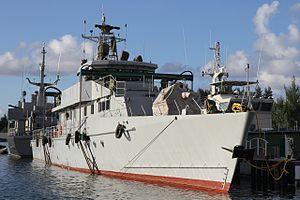
Liste des navires actifs de la marine populaire de Corée, branche navale de l'armée populaire de Corée, en 2020.
La classe Shanghai, appellation du Code OTAN ou Type 062 est le nom sous lequel est connu un type de patrouilleur produit par la République populaire de Chine. Le Shanghai-I a été en service jusqu'au début des années 1960.
Cet article dresse la liste des navires de la Marine chinoise en service.